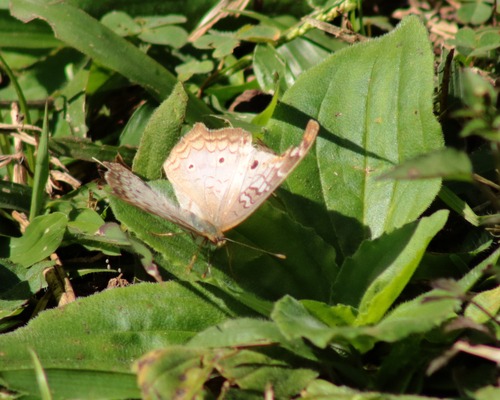
Scientific name: Anartia jatrophae
Common name: White peacock
Family: Nymphalidae
Order: Lepidoptera
Pollinator type: Primary pollinator
Habitat: Gardens, parks, and open areas
Geographic range: Southern United States to Argentina
Conservation status: Least Concern